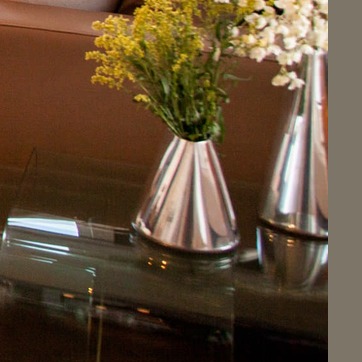
Material: metal